Eva Watson-Schütze

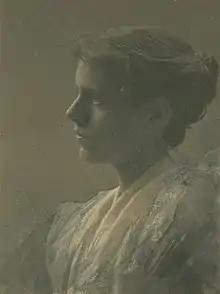
Eva Watson, c. 1895, platinum print retouched with gouache, Department of Image Collections, National Gallery of Art Library, Washington, DC

Eva Watson-Schütze (September 16, 1867 – 1935) was an American photographer who was one of the founding members of the Photo-Secession.